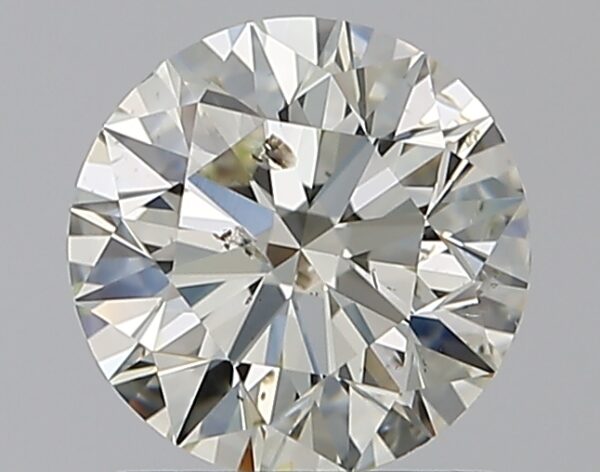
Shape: round
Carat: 1
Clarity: SI2
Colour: L
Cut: EX
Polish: EX
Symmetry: EX
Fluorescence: N
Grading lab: GIA
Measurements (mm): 6.34 x 6.38 x 3.97